Stone tool

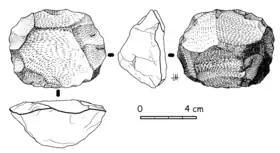
A tool made by the Levallois technique. This example is from La Parrilla (Valladolid, Spain).

Eventually, more complex Mode 2 tools began to be developed through the Acheulean Industry, named after the site of Saint-Acheul in France. The Acheulean was characterised not by the core, but by the biface, the most notable form of which was the hand axe. The Acheulean first appears in the archaeological record as early as 1.7 million years ago in the West Turkana area of Kenya and contemporaneously in southern Africa.